T-ara

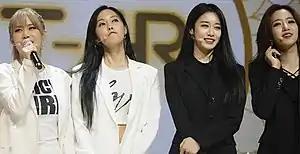
T-ara in June 2017From left to right: Qri, Hyomin, Jiyeon, Eunjung

T-ara is a South Korean girl group formed in 2009, currently consisting of four members: Qri, Eunjung, Hyomin, and Jiyeon. T-ara's career is marked by hook-heavy dance-pop music, a result of their close partnership with composer Shinsadong Tiger. A broad array of visual concepts have earned the group a "chameleon-like" reputation. The group has achieved commercial success in several regions in Asia including South Korea and China, with their single "Roly-Poly" (2011) being one of the most downloaded domestic singles since 2010 and the most downloaded girl group single to date.